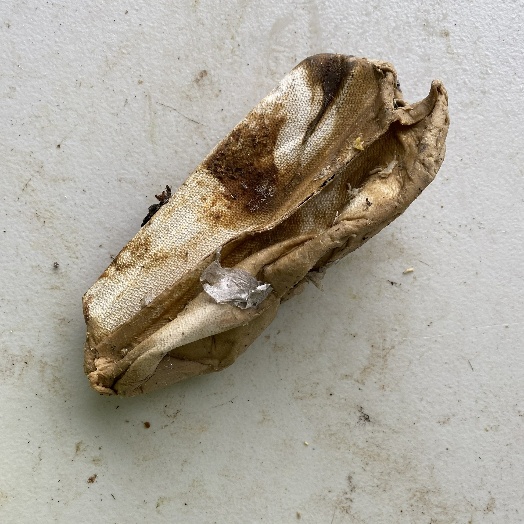
Label: Miscellaneous Trash